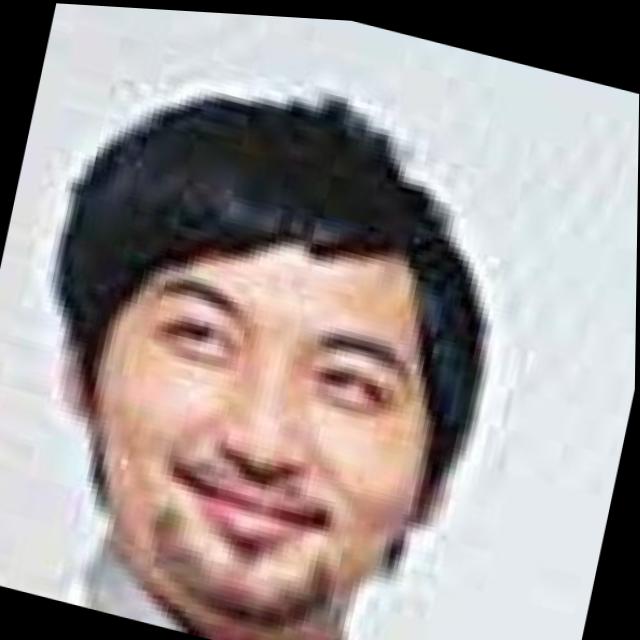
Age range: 21-44